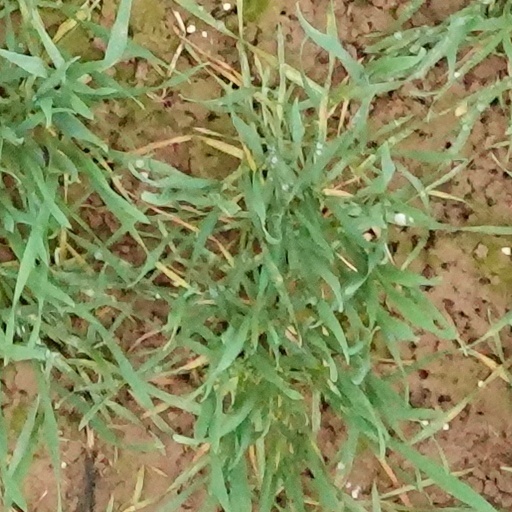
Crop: wheat